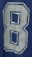
Number: 8